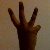
The image shows a hand gesture representing the number 6 in Indian Sign Language.